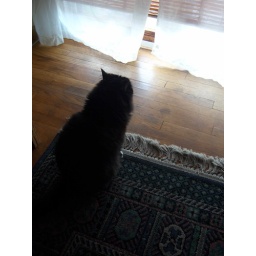
Out of the shadows, comes super cat, to shed all over your bed and lick your face at 3am.